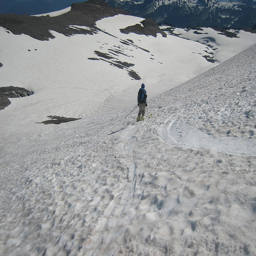
A man walking along a snow covered hillside.
A skier going down a steep mountain slope
a single person snowing down a snowy hill
A lone skier on a snow slope with some areas of dirt expolsed.
A person on skis walking in the snow.